Thomas Miller (Saskatchewan)

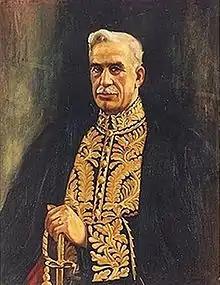
Thomas Miller during his time as Lieutenant Governor of Saskatchewan.

Thomas Miller (July 21, 1876 – June 20, 1945) was the shortest serving and seventh lieutenant governor of Saskatchewan in 1945 for less than four months.